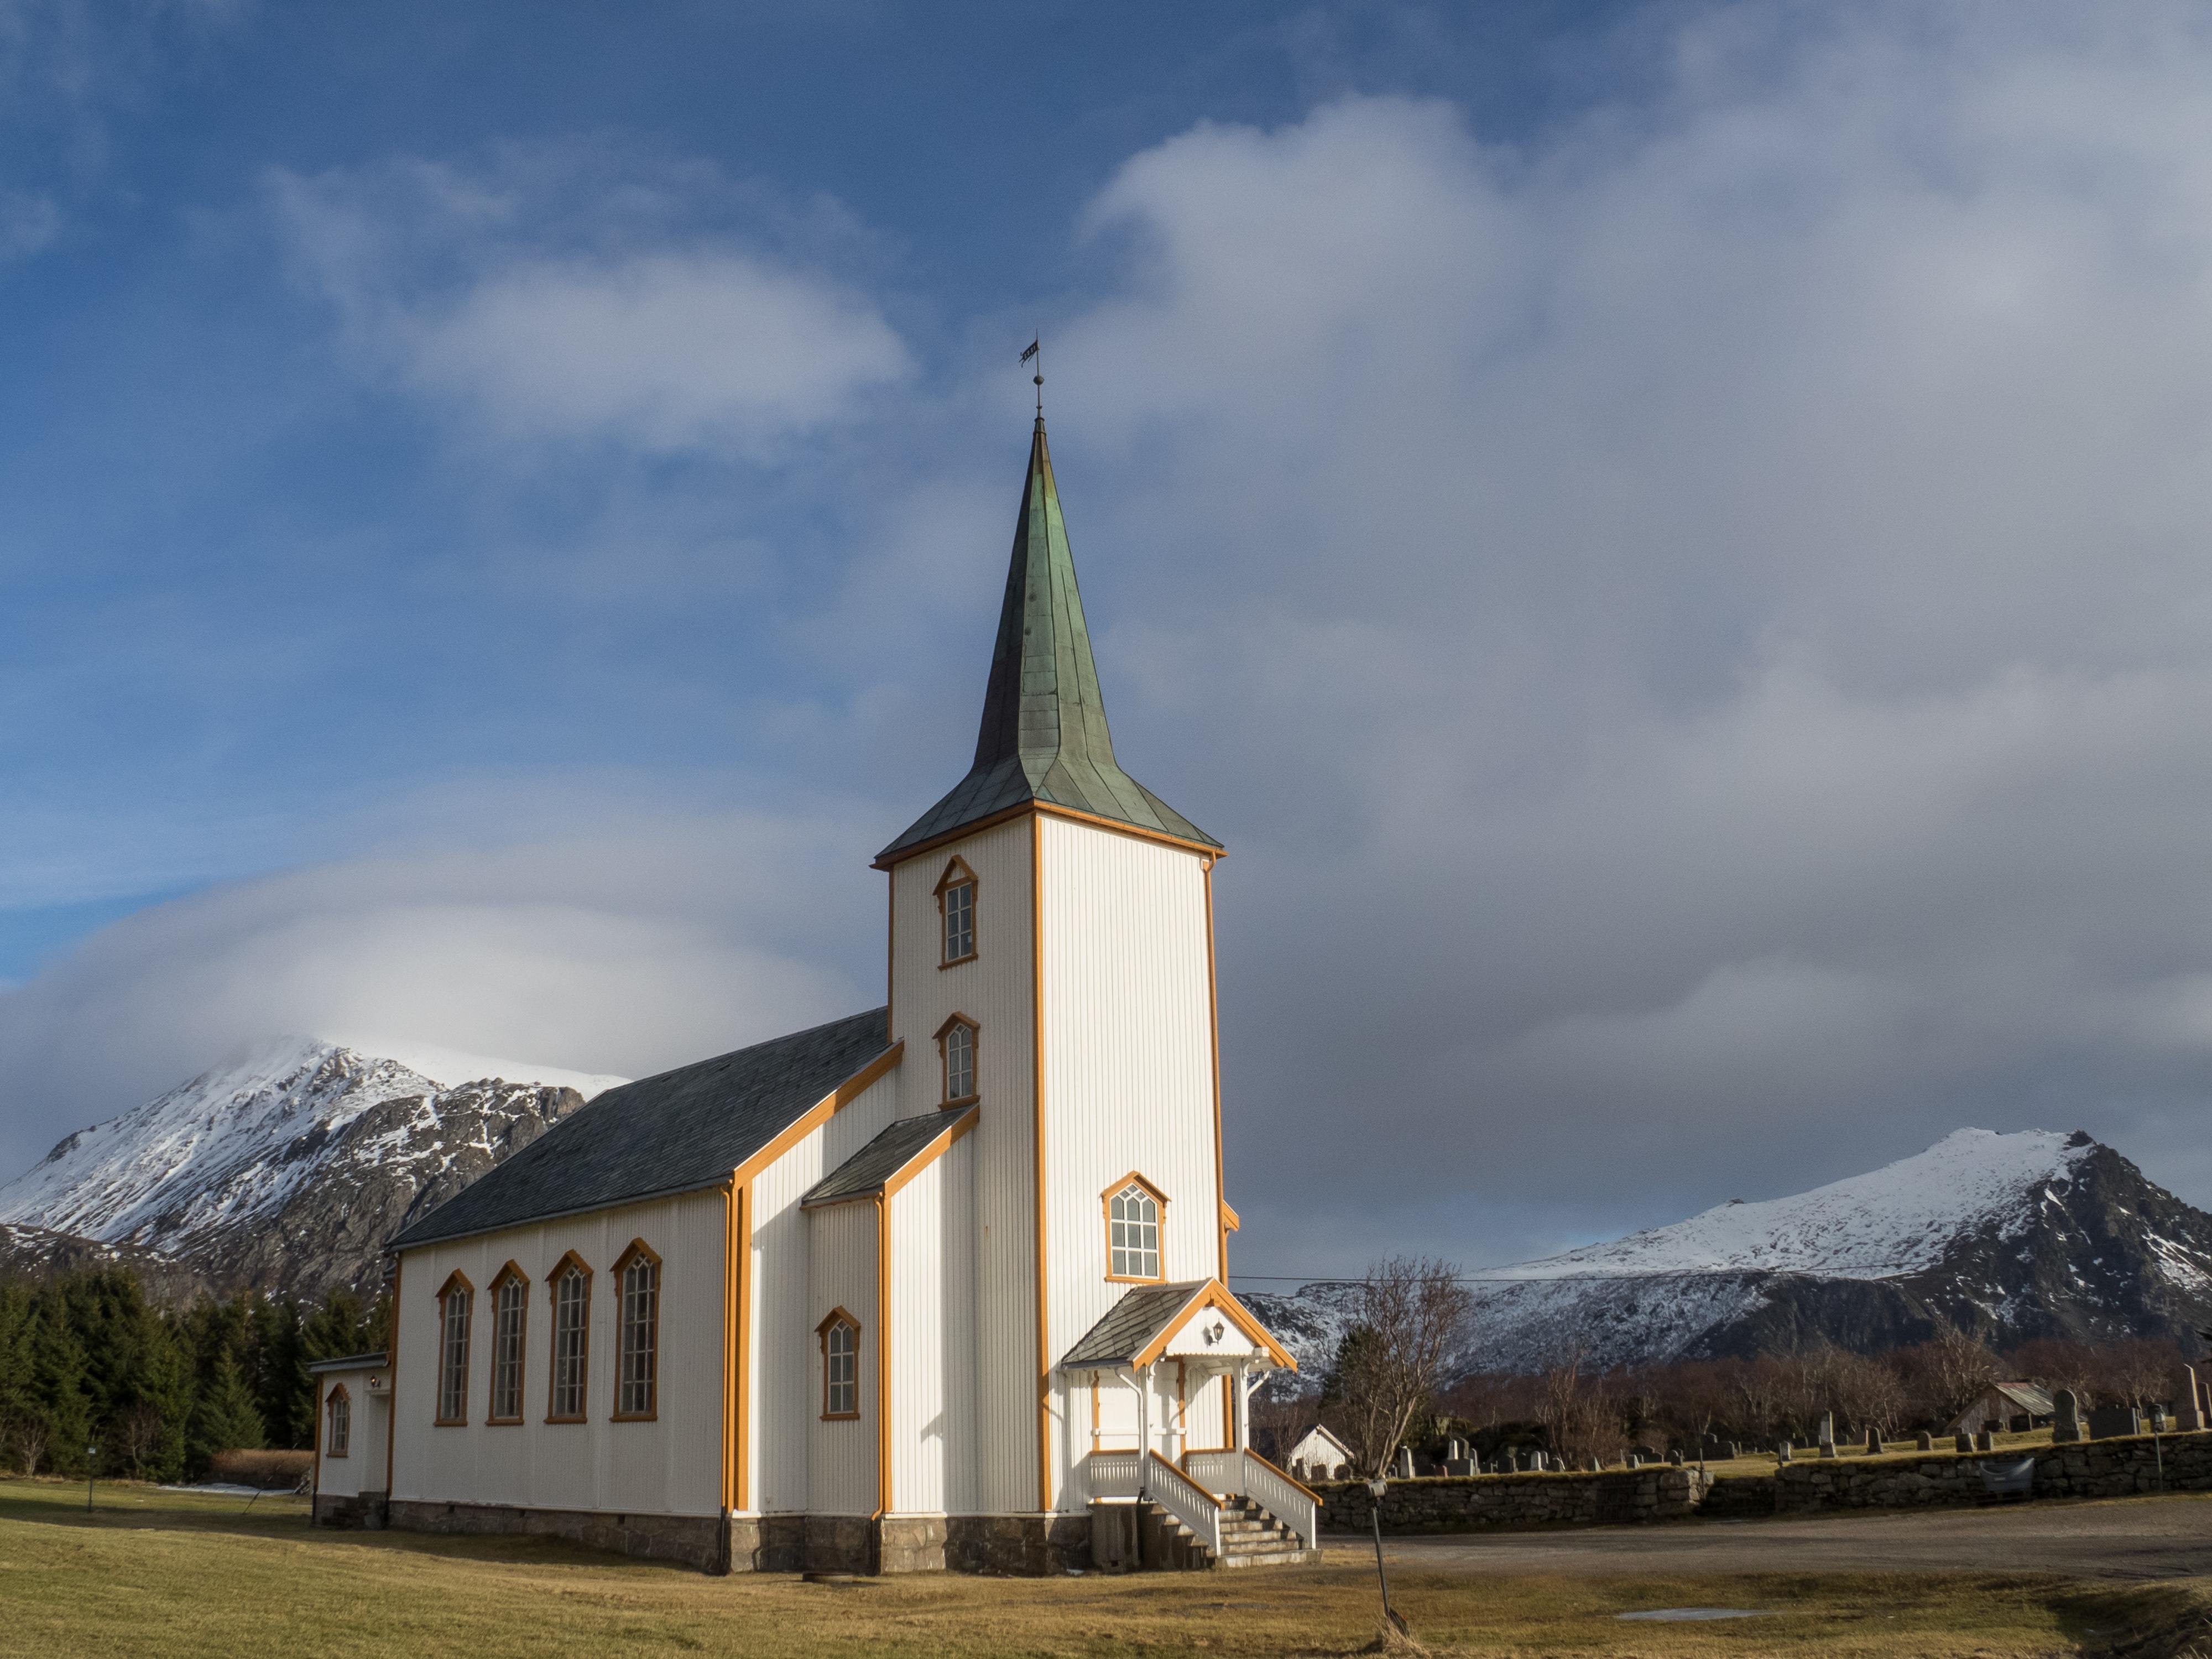
landscape, mountain, building, chateau, mountain range, tower, church, chapel, place of worship, steeple, monastery, norway, rural area, lofoten, valberg